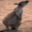
Label: kangaroo